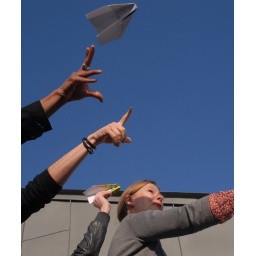
Flying the protest paper plane designs off the balcony at The hospital club in Covent Garden